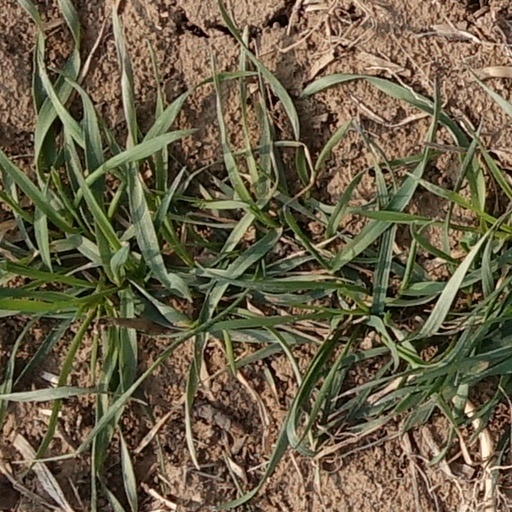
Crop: wheat